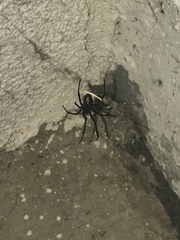
Species: Lactrodectus_hesperus